Ray Bourque

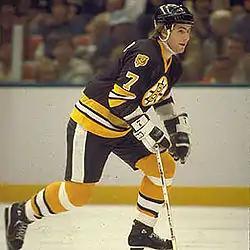
Bourque with the Boston Bruins in 1981

Raymond Jean Bourque (born December 28, 1960) is a Canadian former professional ice hockey player. He holds records for most career goals, assists, and points by a defenceman in the National Hockey League (NHL). He won the James Norris Memorial Trophy as the NHL's best defenceman five times, while finishing second for that trophy a further six times. He also twice finished second in the voting for the Hart Memorial Trophy, a rarity for a defenceman. He was named to the end-of-season All-Star teams 19 times, 13 on the first-team and six on the second-team.